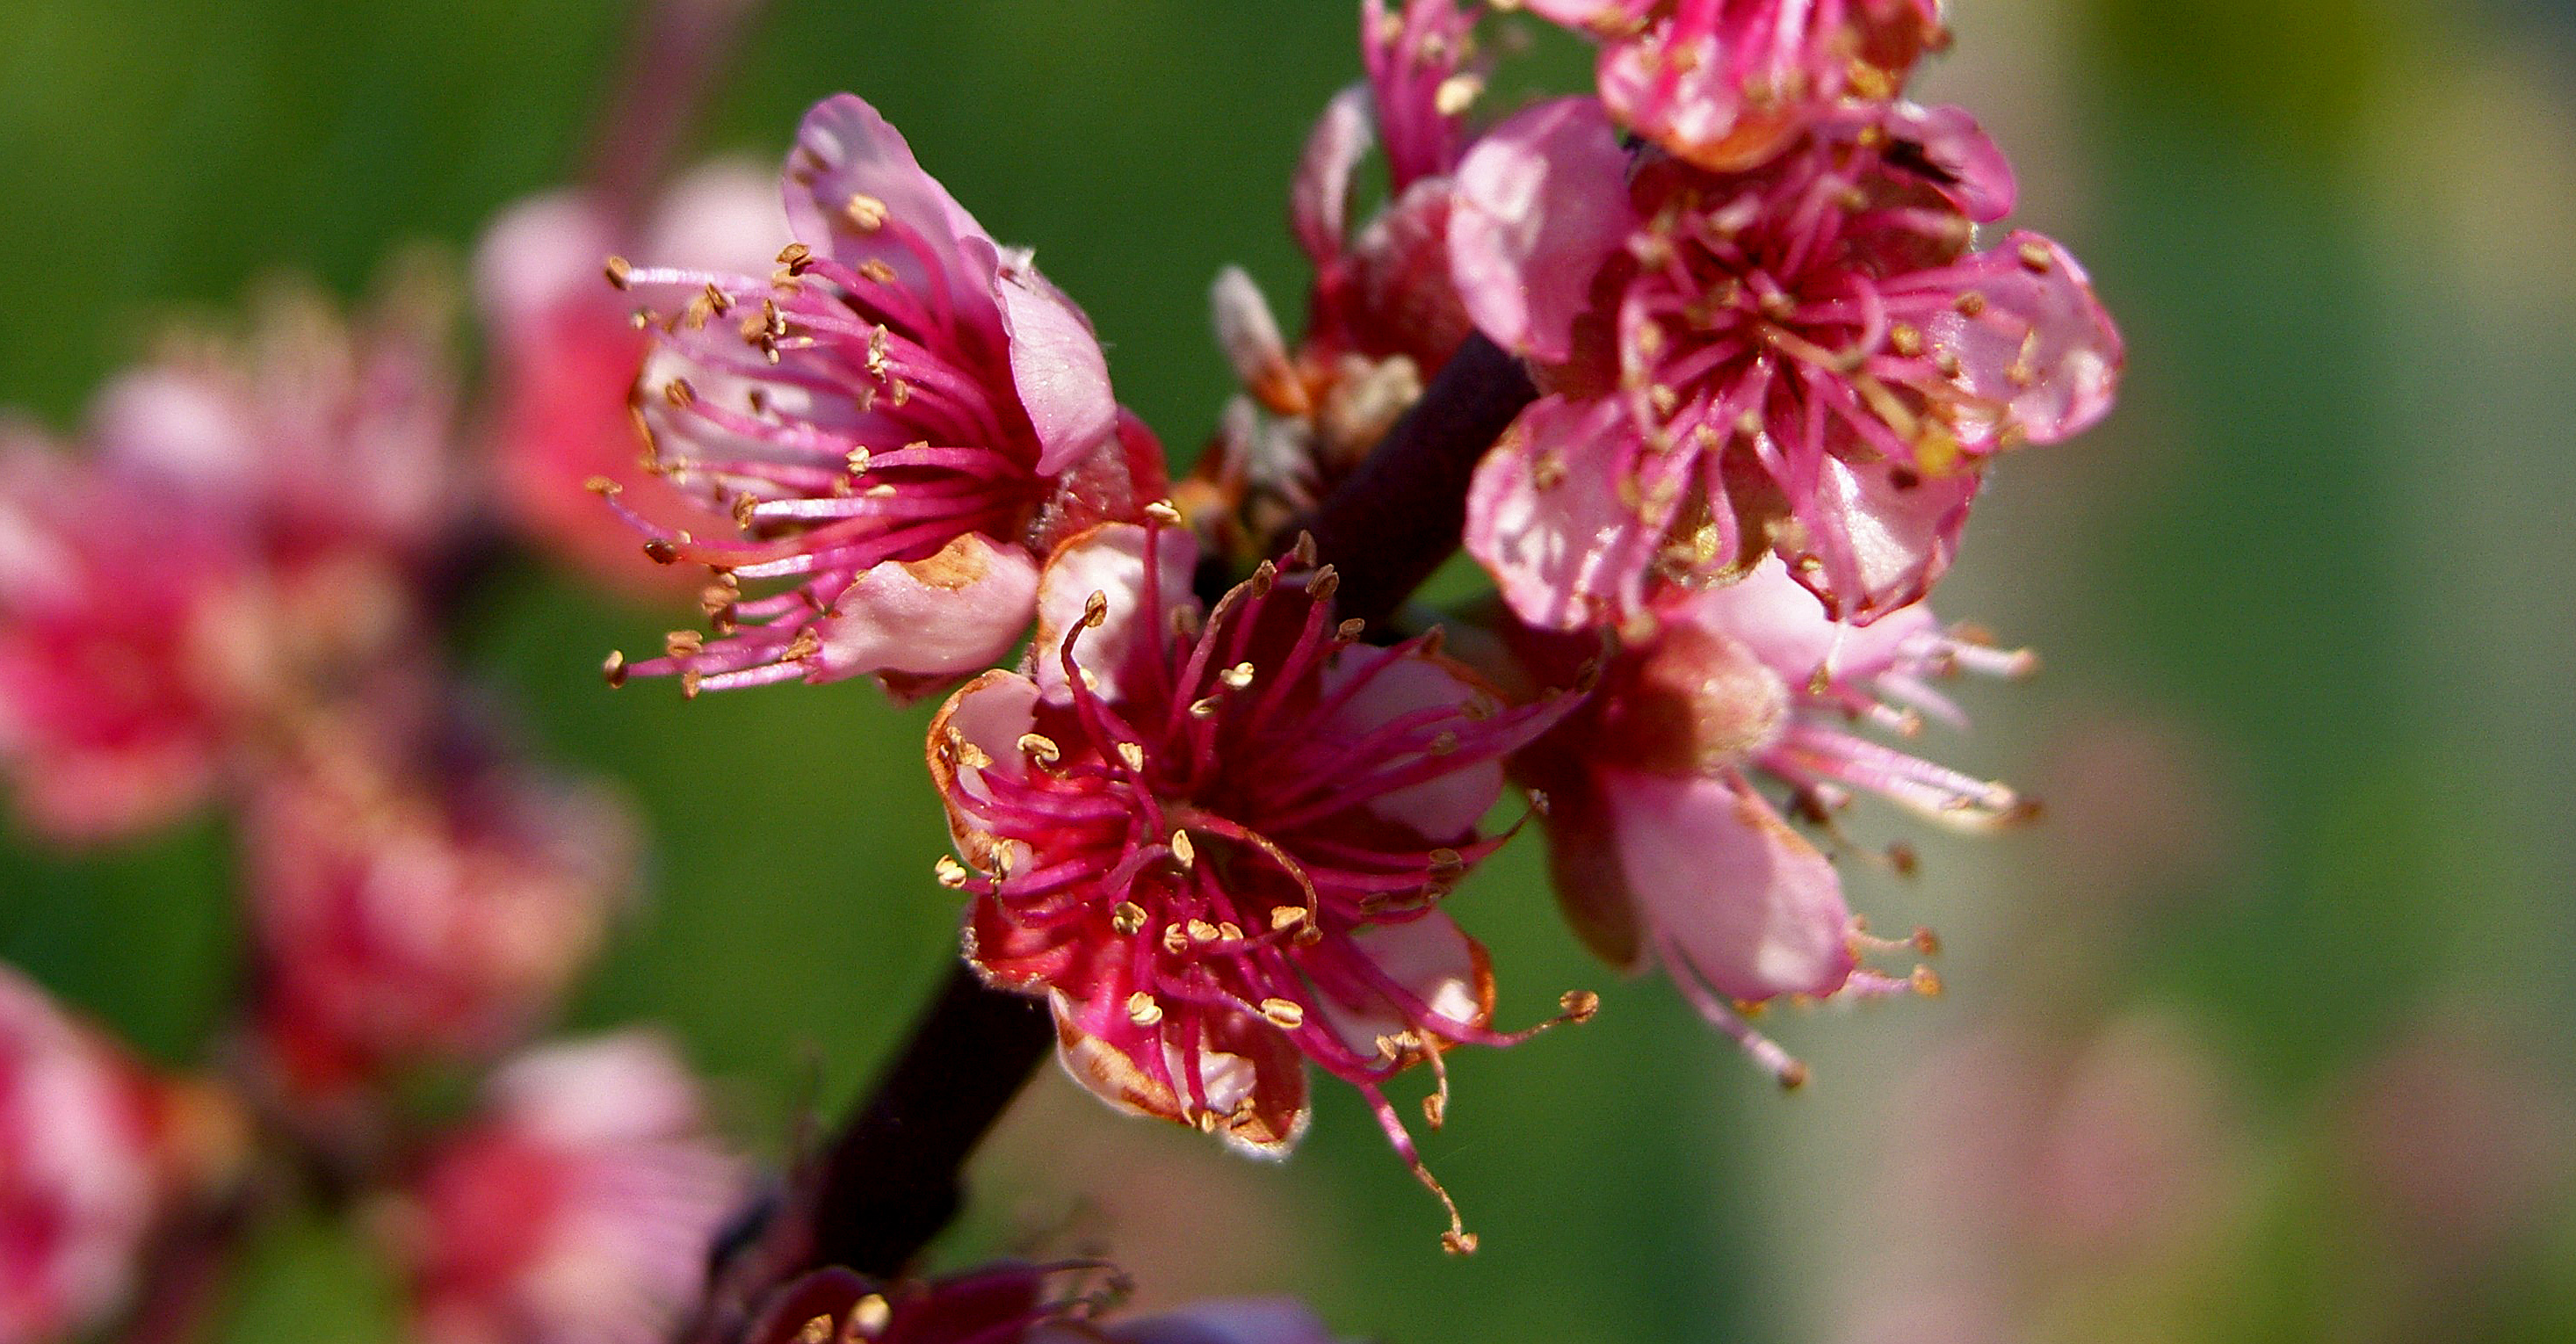
nature, blossom, plant, leaf, flower, petal, food, spring, herb, produce, botany, flora, wildflower, flowers, close up, shrub, naturaleza, flores, nectar, ggl1, macro photography, flowering plant, land plant, castilleja